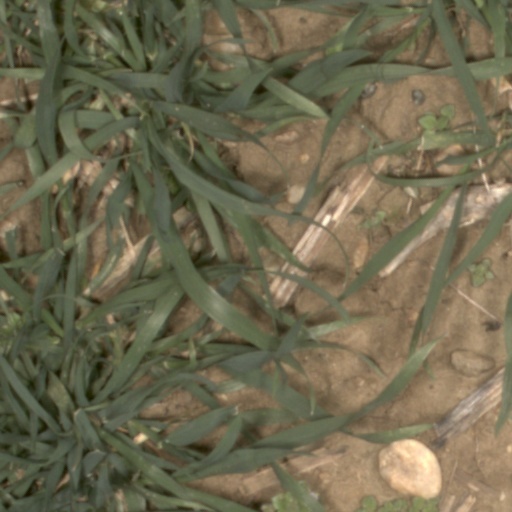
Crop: wheat